Reculver

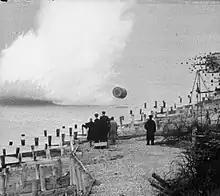
Barnes Wallis and others watching a Dambusters bouncing bomb prototype strike the shoreline at Reculver, 1943

After the sea undermined the foundations of the Hoy and Anchor Inn at Reculver in January 1808, the building was taken down and the redundant vicarage was used as a temporary replacement under the same name. Although it was reported in 1800 that there were then only five or six houses left in the village, a new Hoy and Anchor Inn was built by 1809, and this was renamed as the King Ethelbert Inn by 1838. Further construction work is indicated by a stone over the doorway to the inn bearing a date of 1843, and it was later extended into the form in which it stands today, "probably ... in 1883".